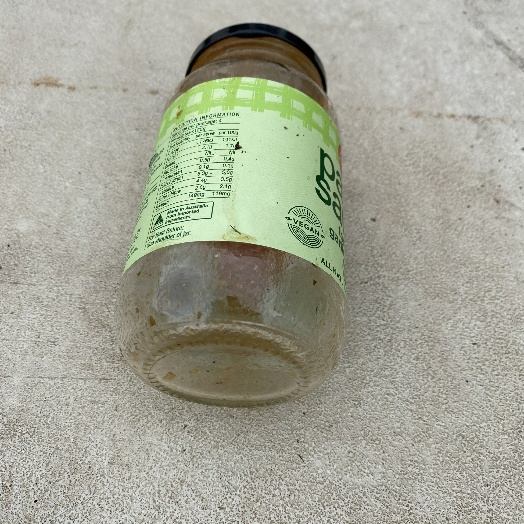
Label: Glass